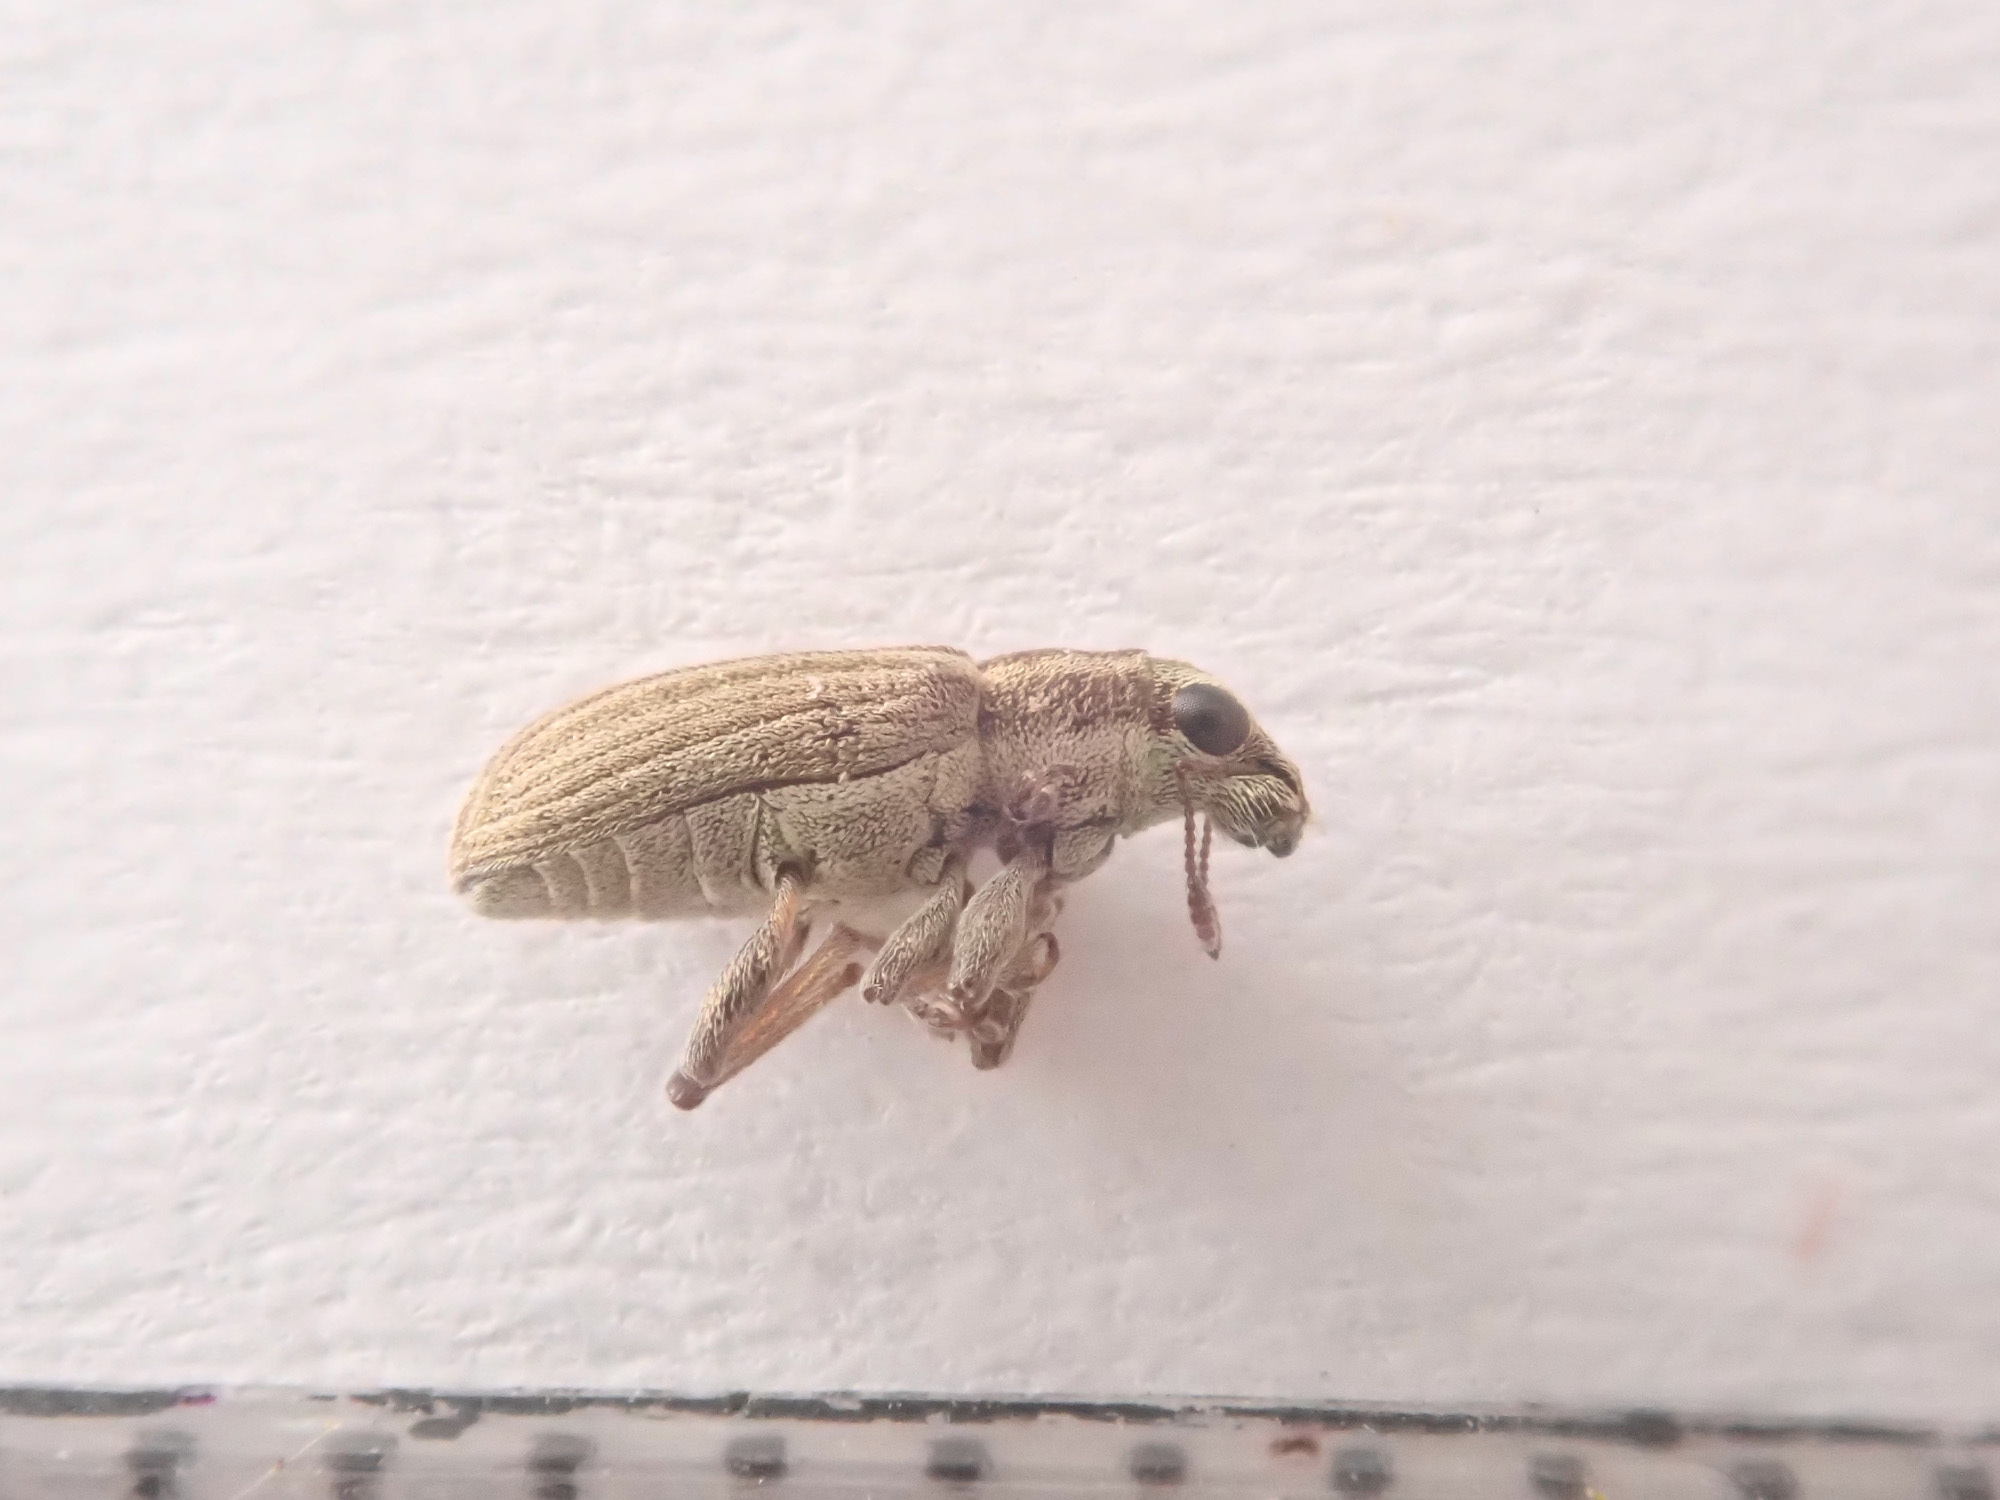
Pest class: pea_leaf_weevil